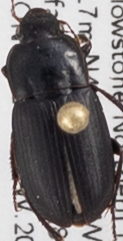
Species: Harpalus opacipennis
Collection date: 2018-07-26
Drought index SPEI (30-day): -1.348
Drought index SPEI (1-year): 1.834
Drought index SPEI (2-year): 1.01